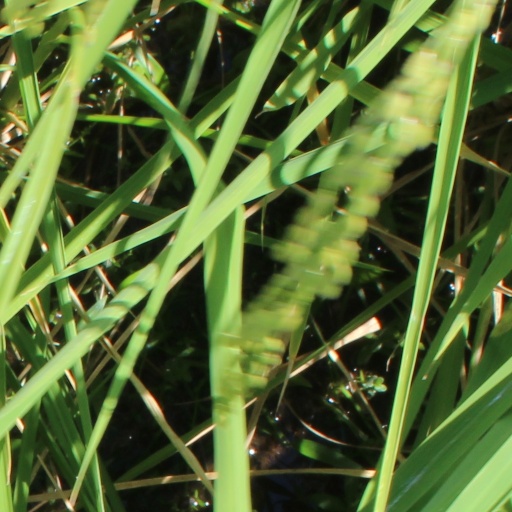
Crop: rice